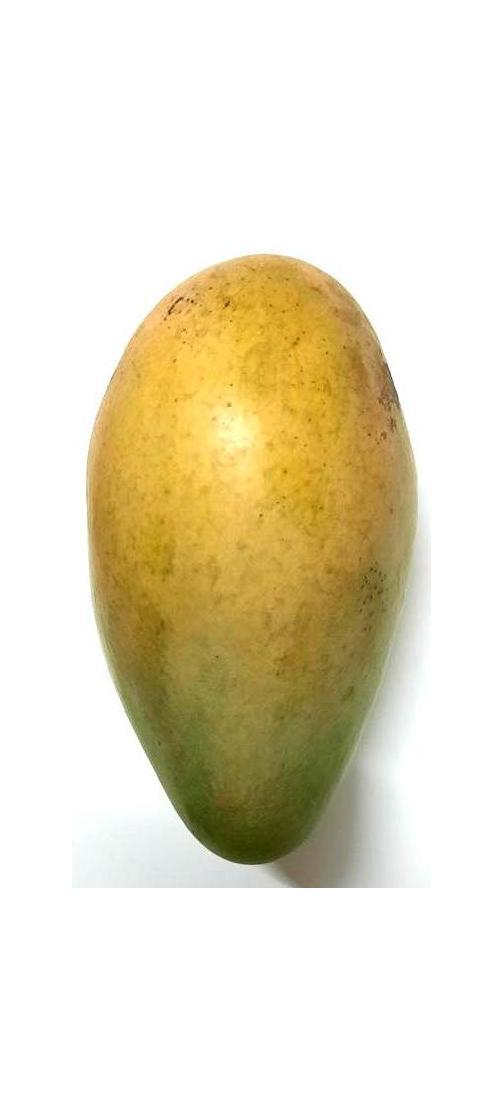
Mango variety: Shada